Tuxpan

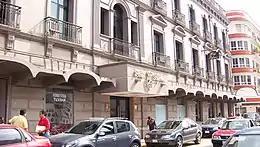
A street in downtown Tuxpan

The city is located on the banks of the Tuxpan River, which reaches the Gulf of Mexico downstream.